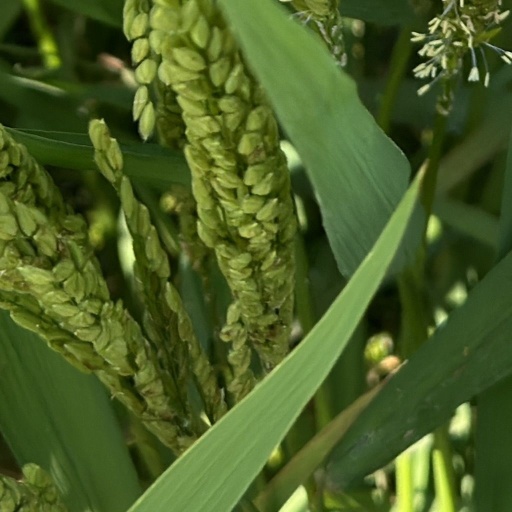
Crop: rice